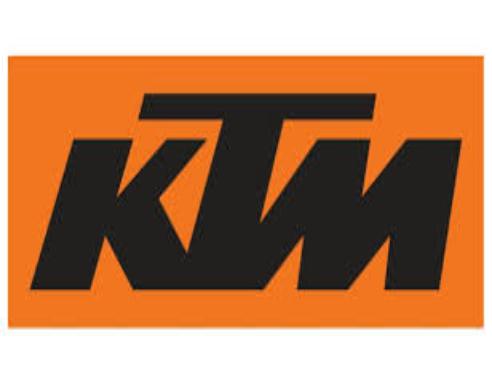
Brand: KTM
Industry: Transportation